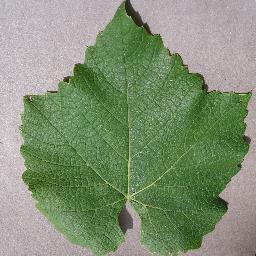
Label: Grape___healthy